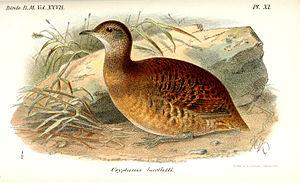
Le Tinamou de Bartlett est une espèce d'oiseaux de la famille des Tinamidae.